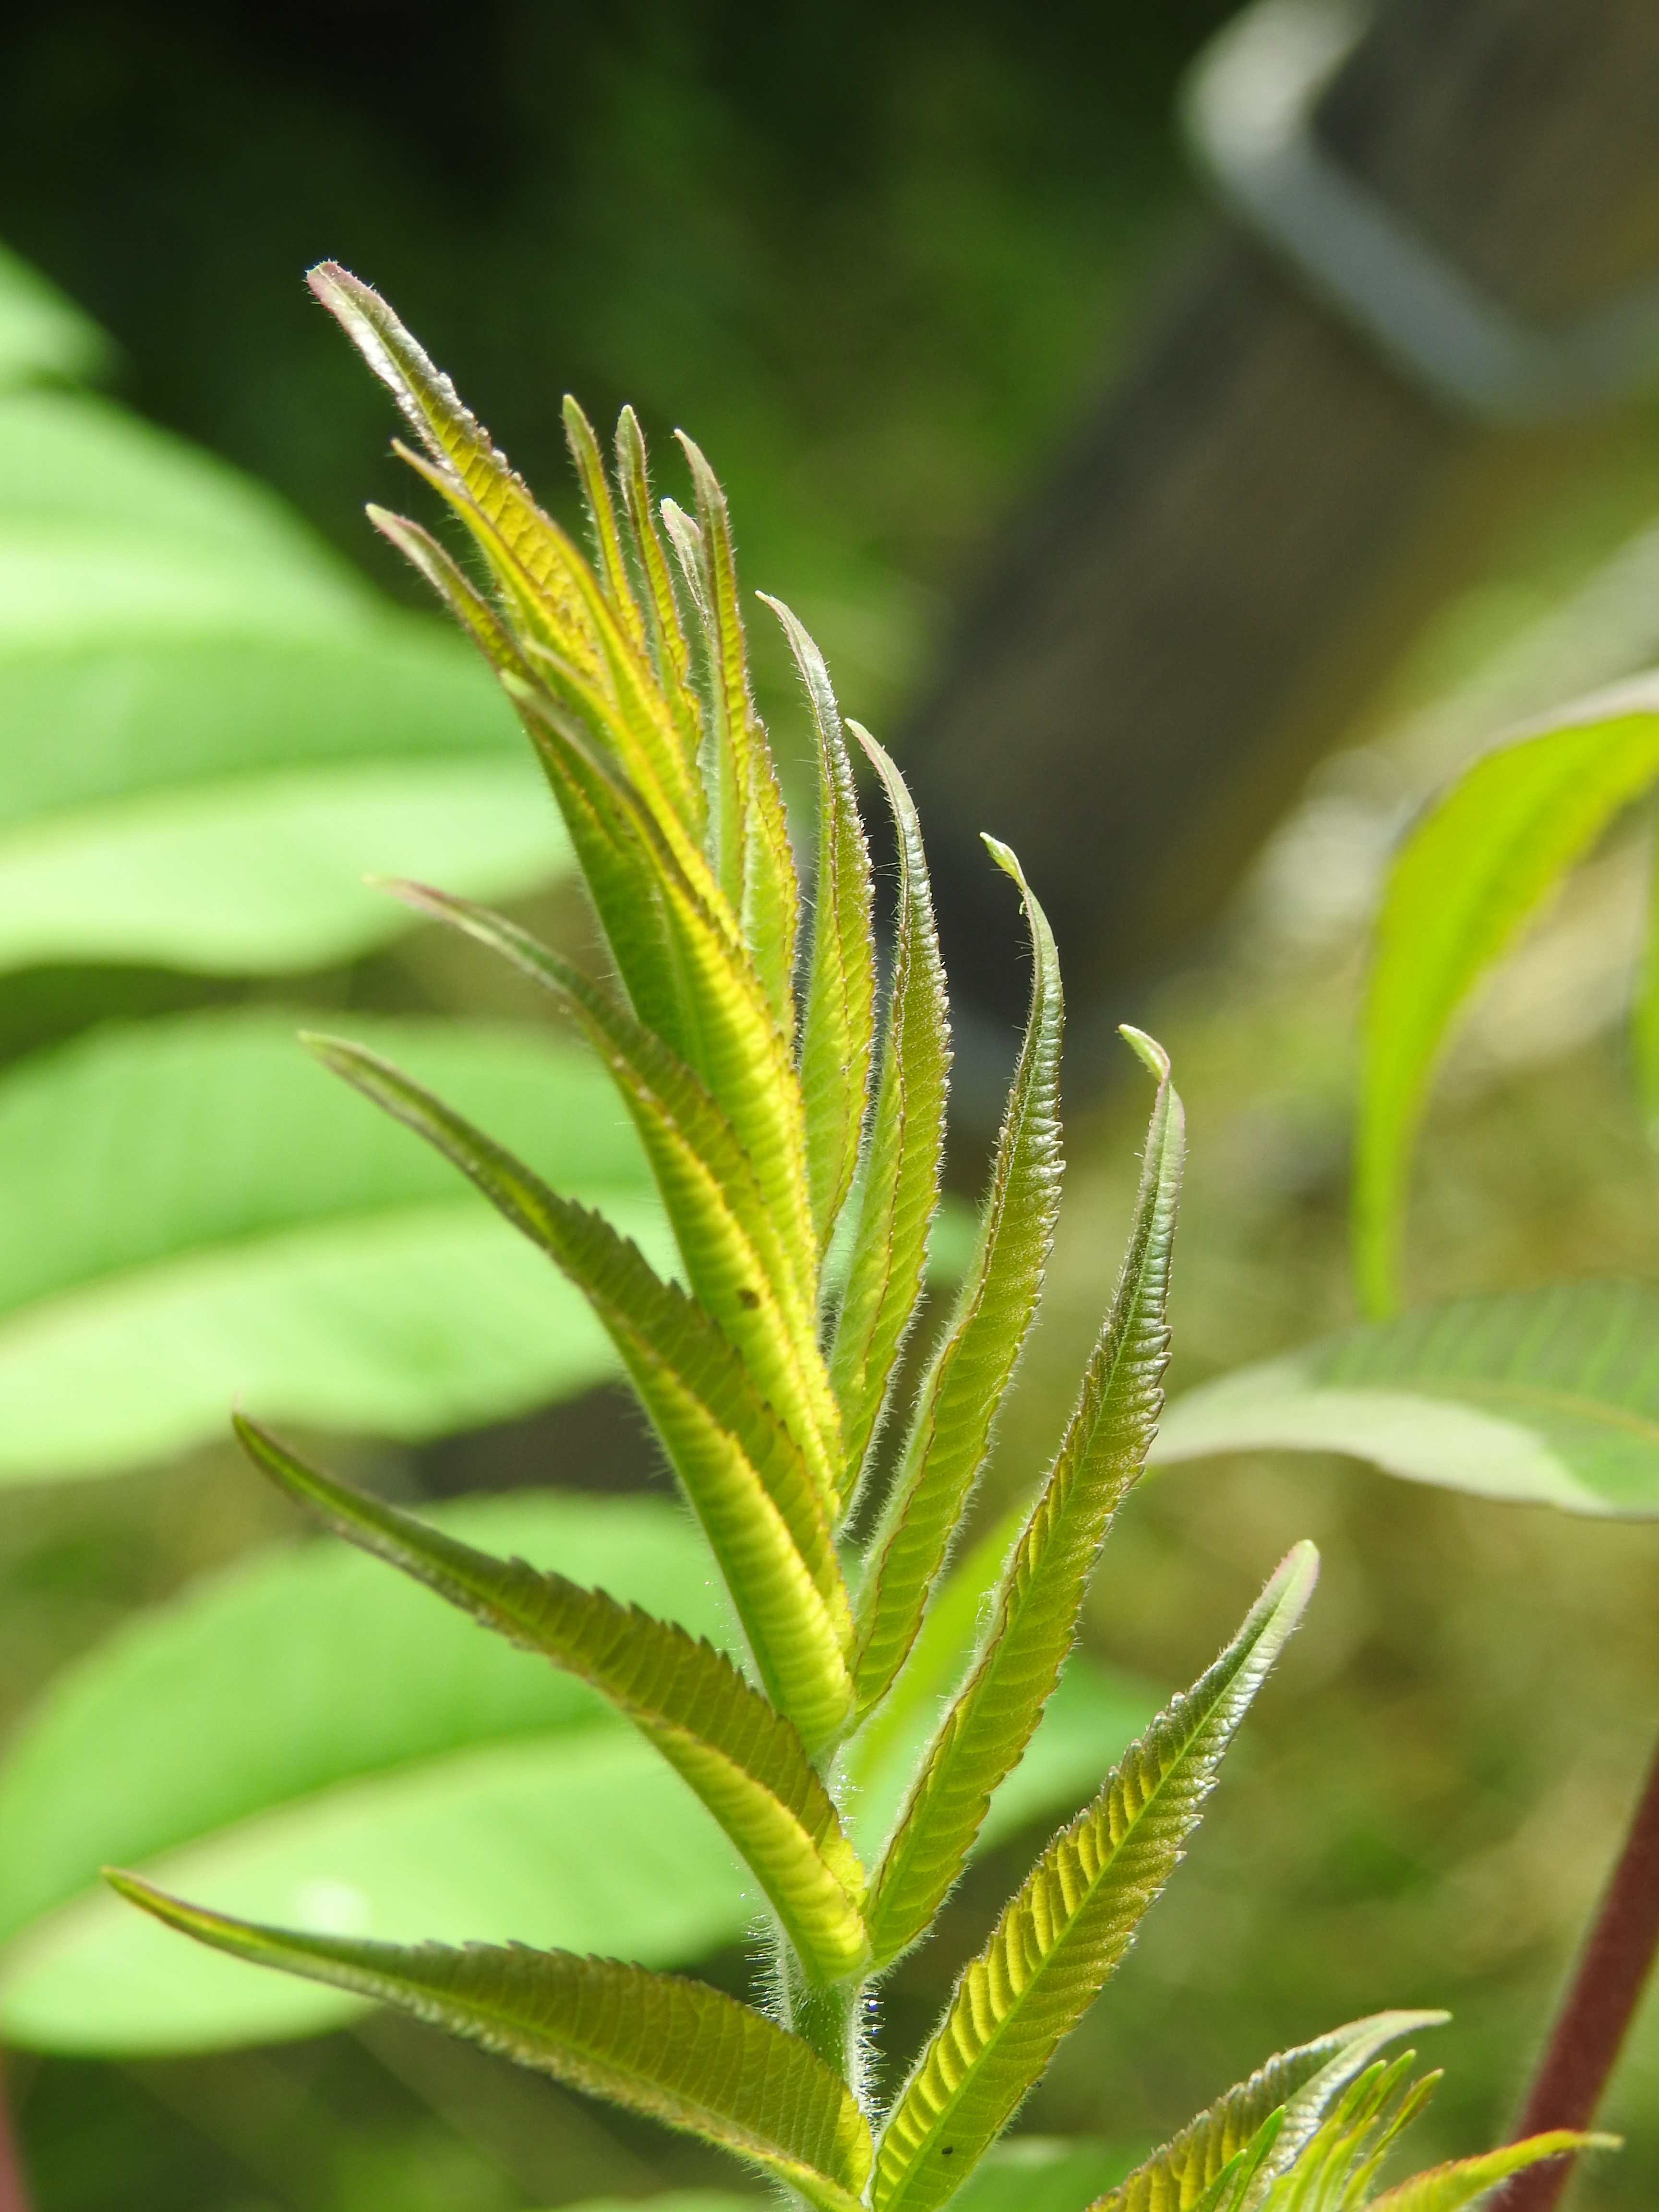
tree, nature, grass, plant, leaf, flower, green, botany, flora, close up, leaves, shrub, bud, macro photography, flowering plant, grass family, plant stem, land plant, ferns and horsetails